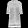
Label: Dress